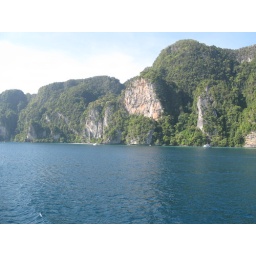
Note how clear the water is near the island, and how blue it is!! Some boats are anchored for snorkeling.